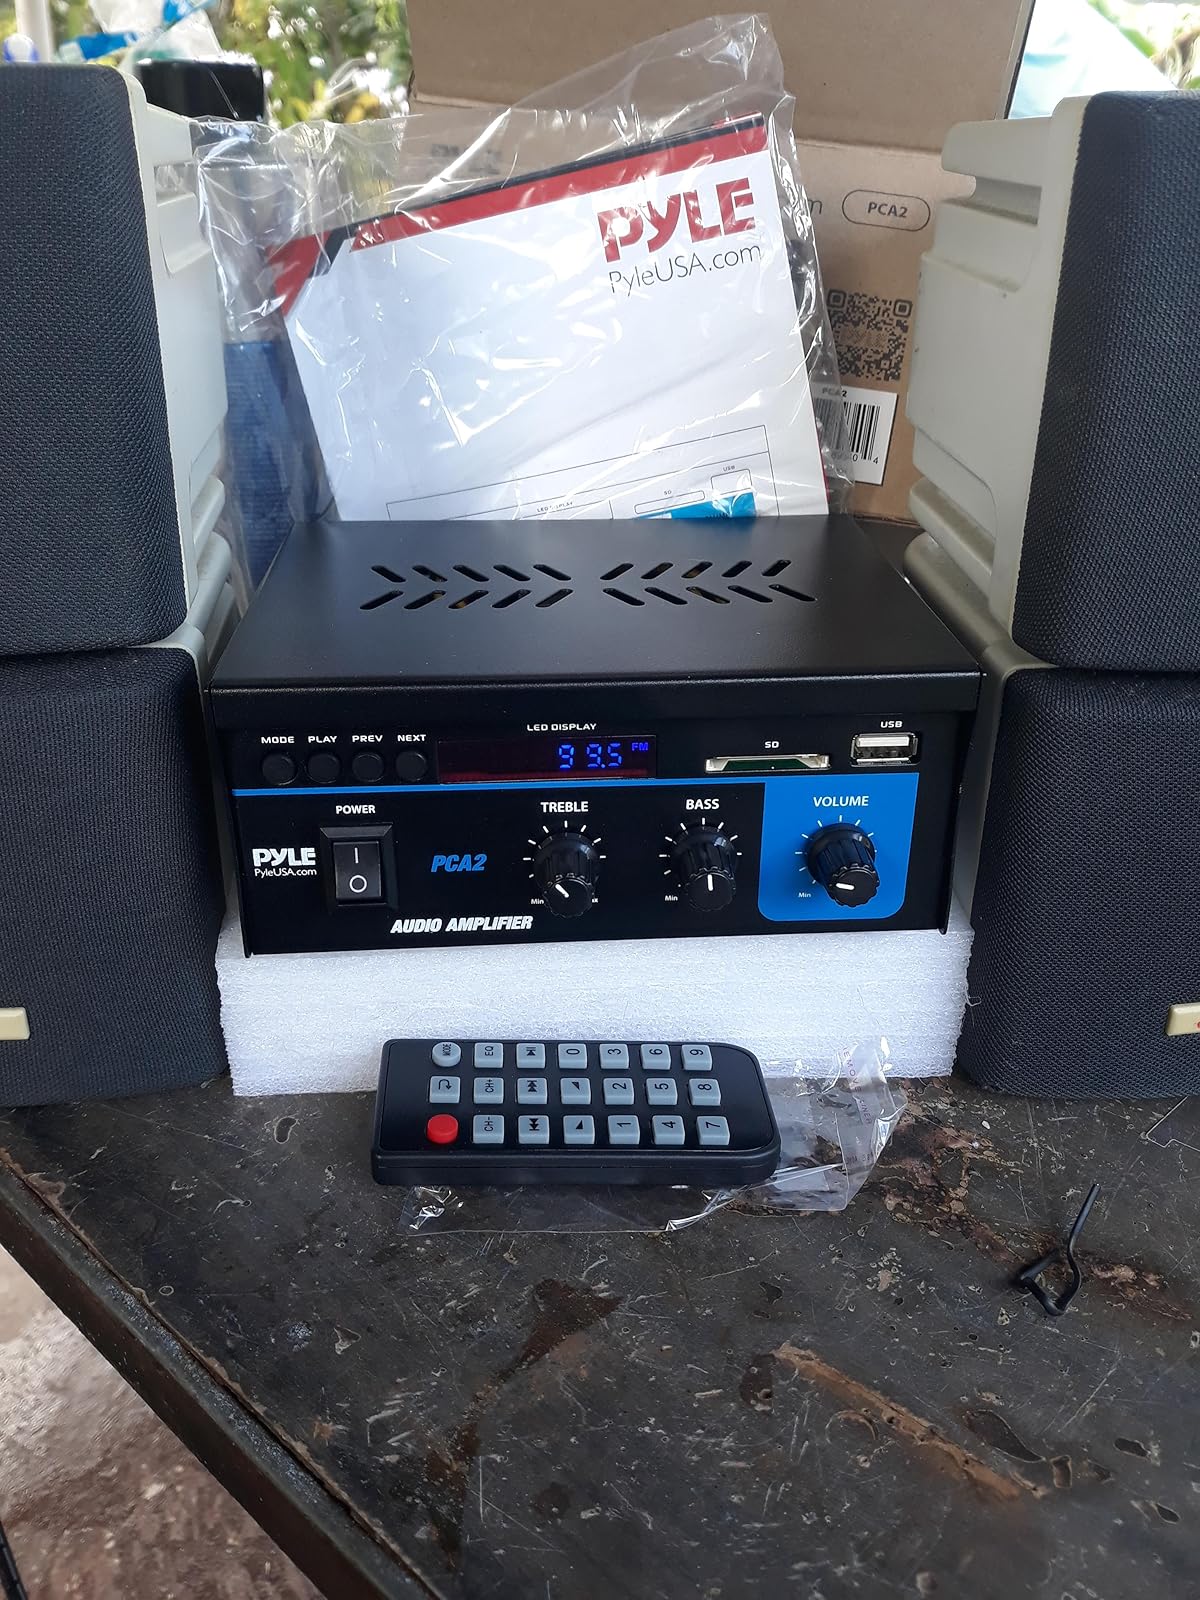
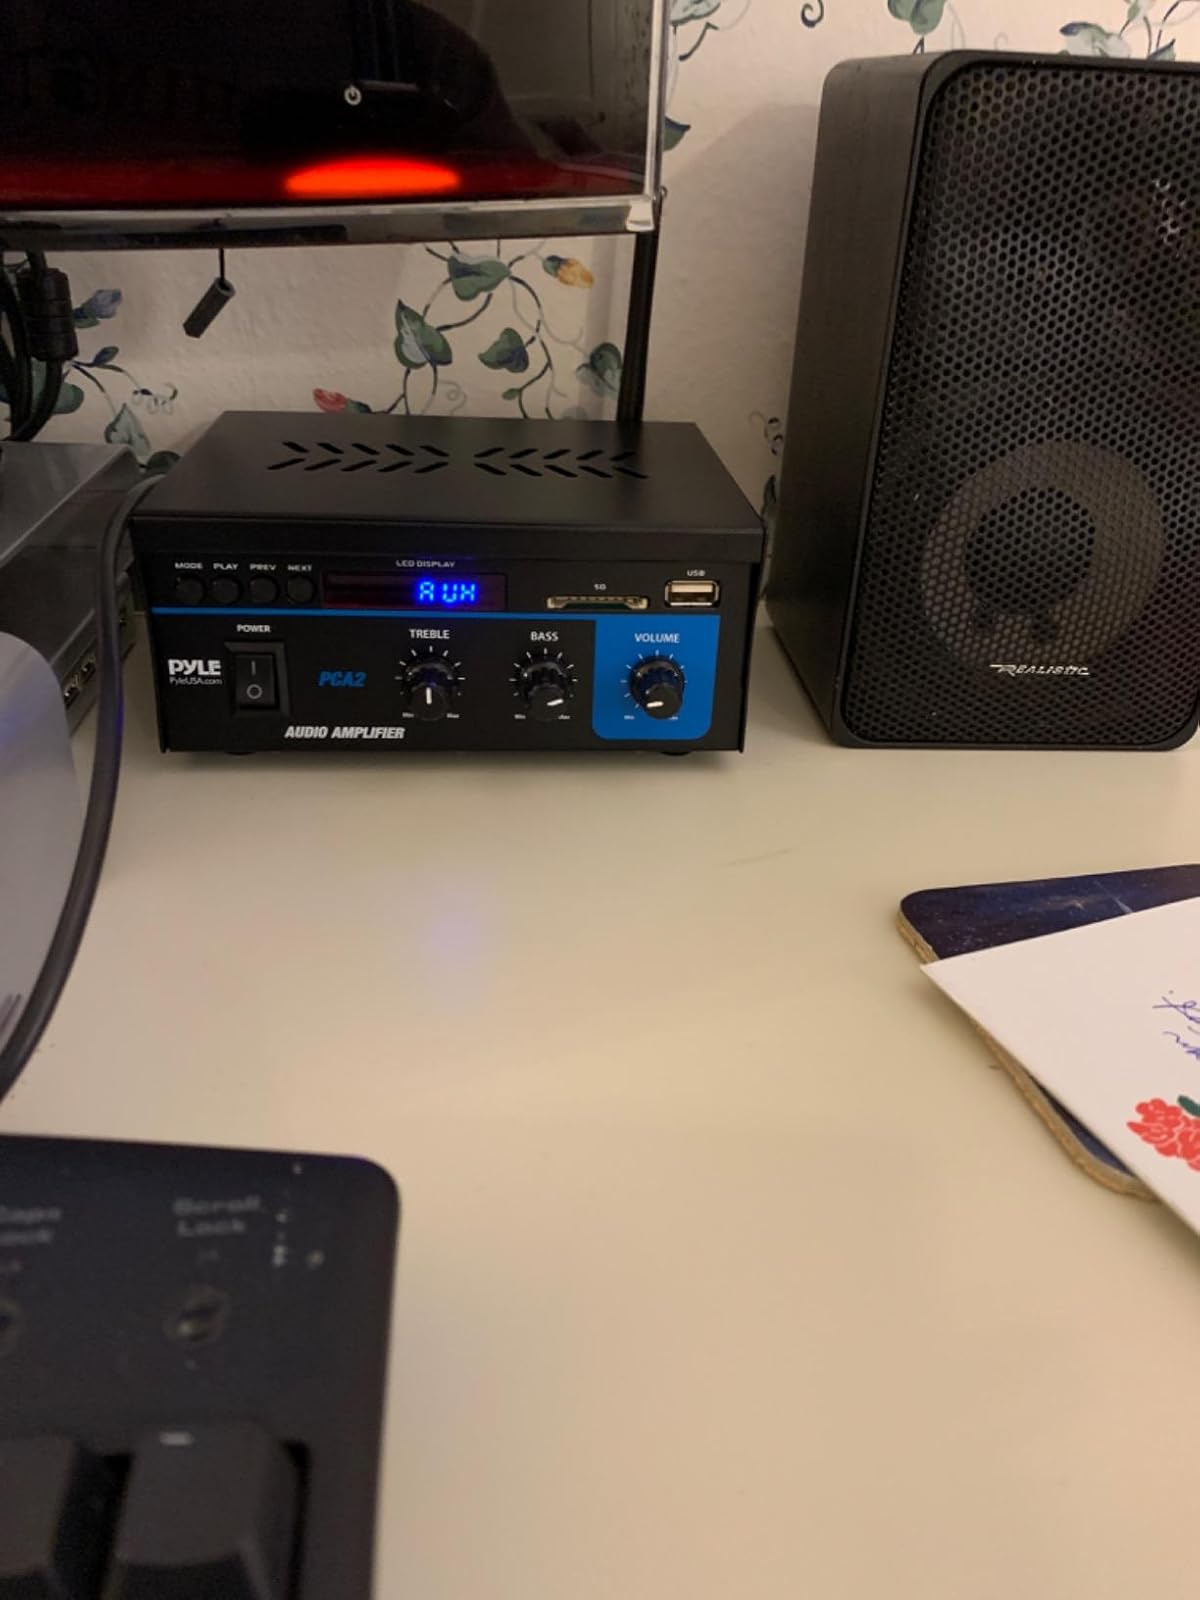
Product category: speaker
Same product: yes